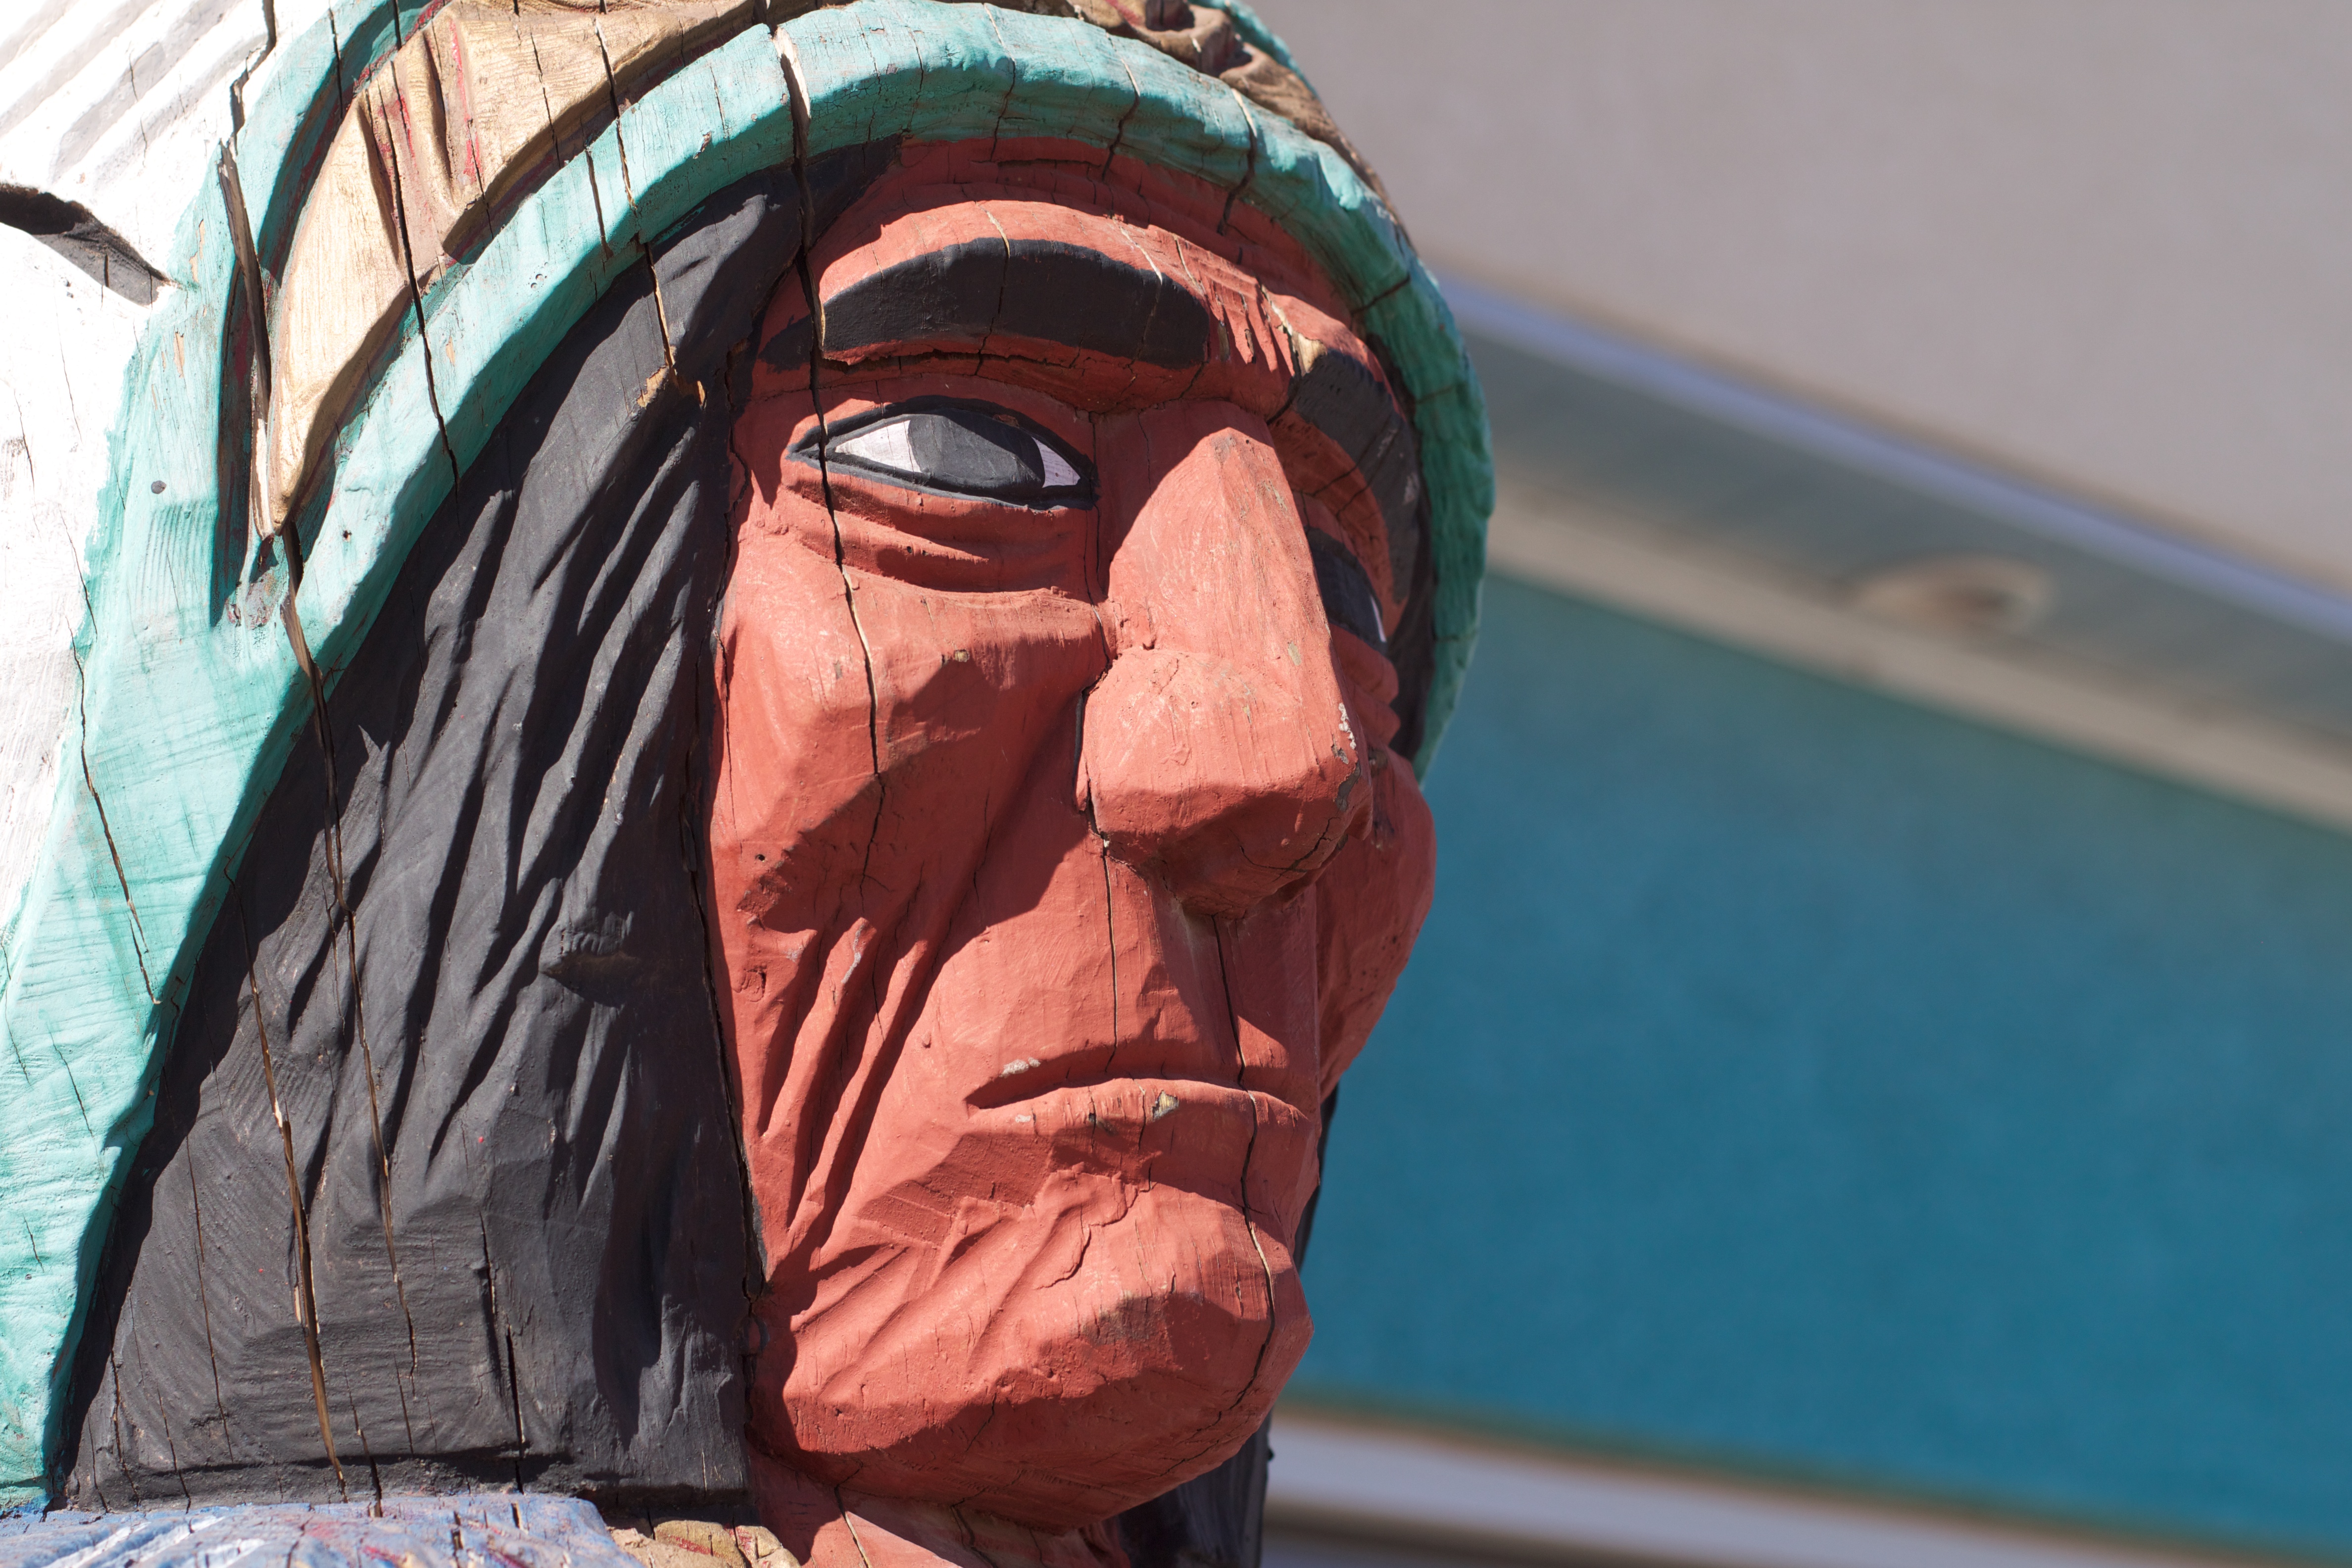
color, blue, painting, sculpture, art, temple, head, mural, carving, odyssey